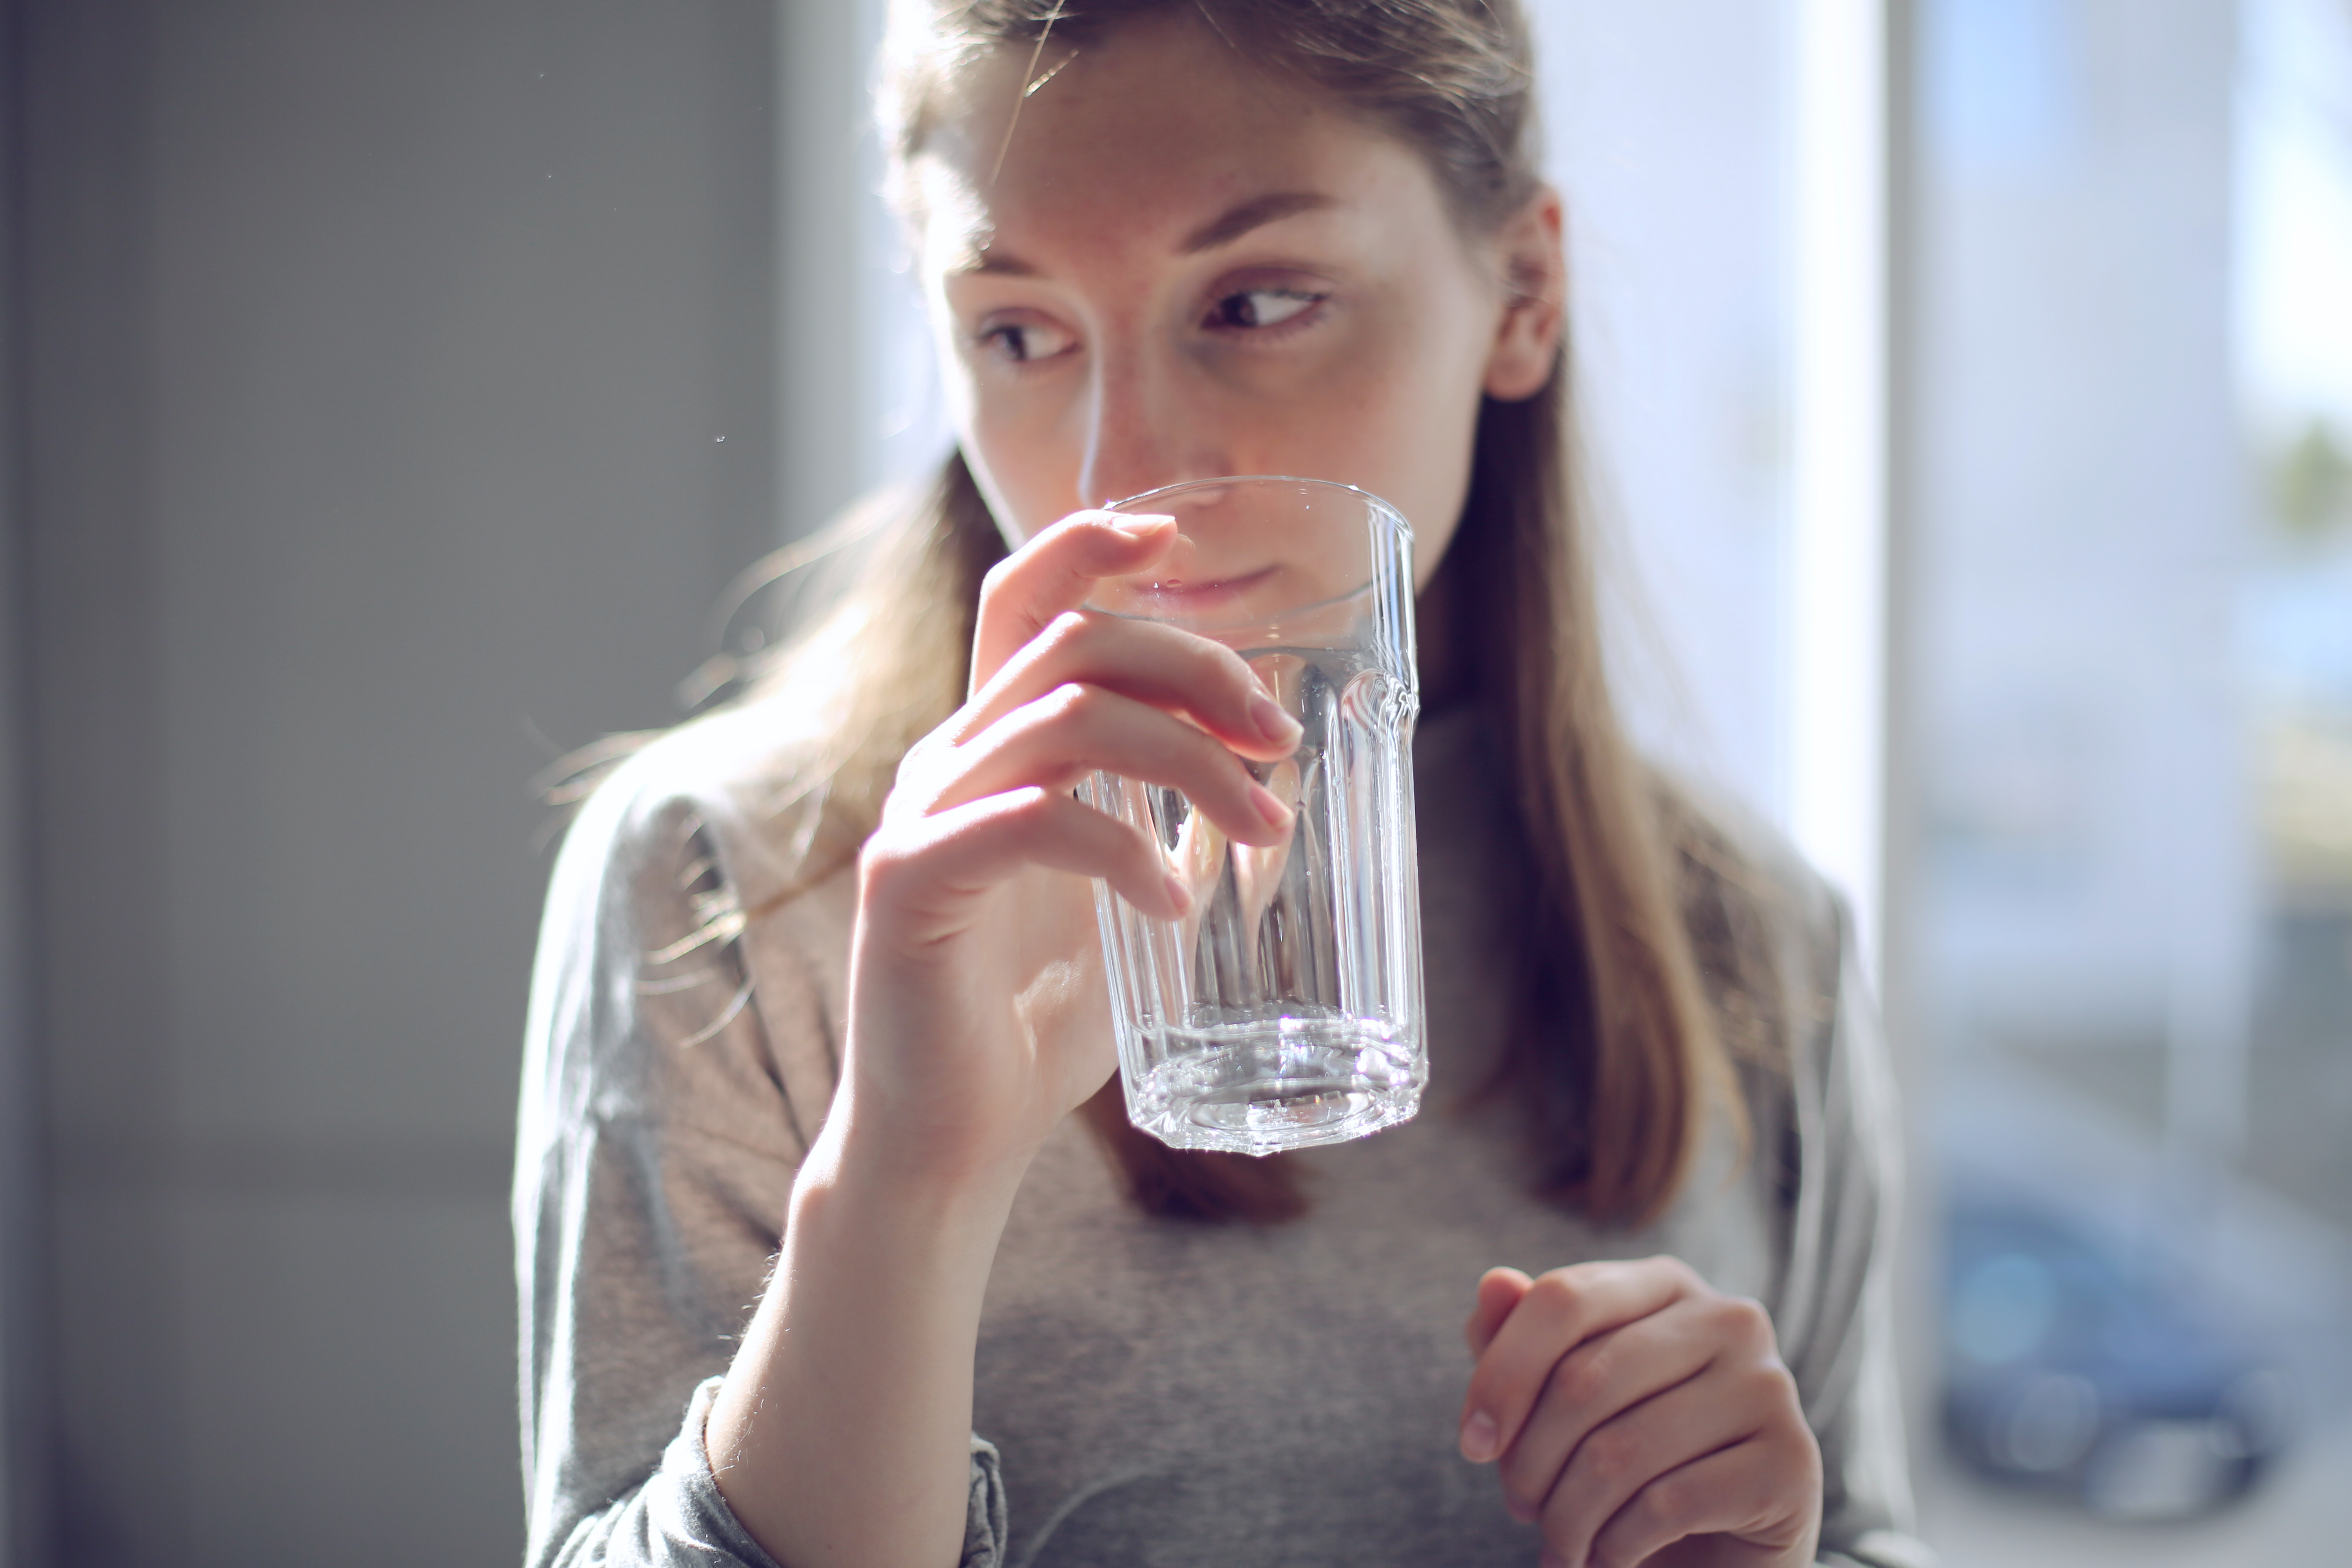
hand, person, woman, hair, photography, female, eating, drinking, singing, skin, beauty, blond, drinking glass, sense, human action